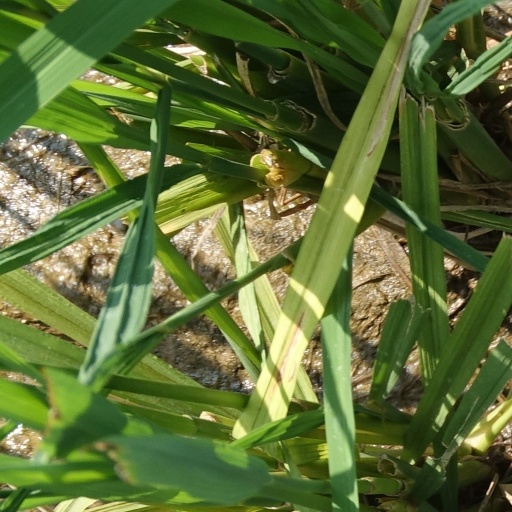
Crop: rice